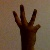
The image shows a hand gesture representing the number 6 in Indian Sign Language.